Construction of New Delhi

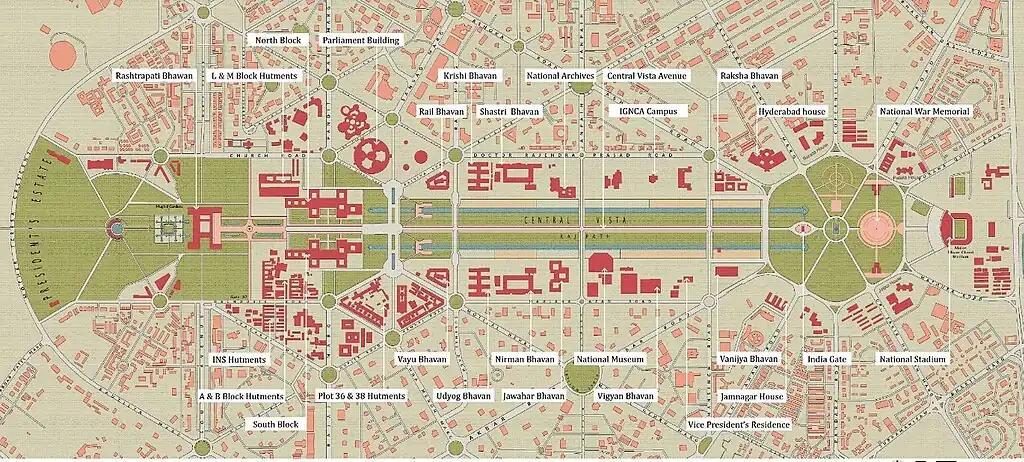
2019 master plan of the Central Vista of New Delhi, illustrating road and building layout

Sir Edwin Lutyens and Sir Herbert Baker were selected to design the area in a traditional Indian fashion. The architects decided that the area where the foundation stones of Delhi were planted, Coronation Park, was an unsuitable area. They decided the village Malcha on Raisina Hill, as it had a ridge which could quarry stone. Lutyens and Baker toured the country trying to find the key to Indian architecture. They visited Hindu temples, Buddhist stupas, the Taj Mahal, and palaces in Bikaner and Mandi. They came back disappointed and convinced that there was no "Indian style of architecture" and only mushrooming dynasties who built large buildings. They noted that the Indians of old knew how to build grand forts, palaces, mausoleums, tombs and durbar halls but not panchayat houses, legislative assembly buildings, or buildings for commoners.